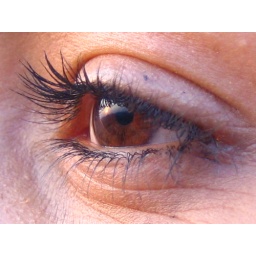
I took this picture on the top of the hill near the monkey temple.